Marina Confait

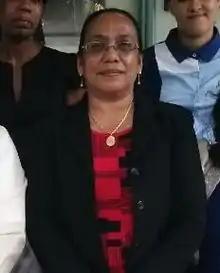
Confait in 2019

Marina Fatima Confait is a Seychellois retired civil servant. She served as Vice-Chancellor of the University of Seychelles from March 2012 to February 2014, and as Principal Secretary of the Ministry of Foreign Affairs from 2019 to 2021.